Burderop Park

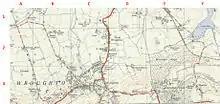
Ordnance Survey Map, 1959, showing Wroughton, Burderop Park and Hodson

The house post hospital closure became part of a complex of buildings used for commercialised agricultural landholding and office space for CH2M, and previously for the Halcrow Group. In 2023 the house was bought by a property developer to turn into a family home Within the House Grounds planning permission was granted for new build housing which has now been built in 2024